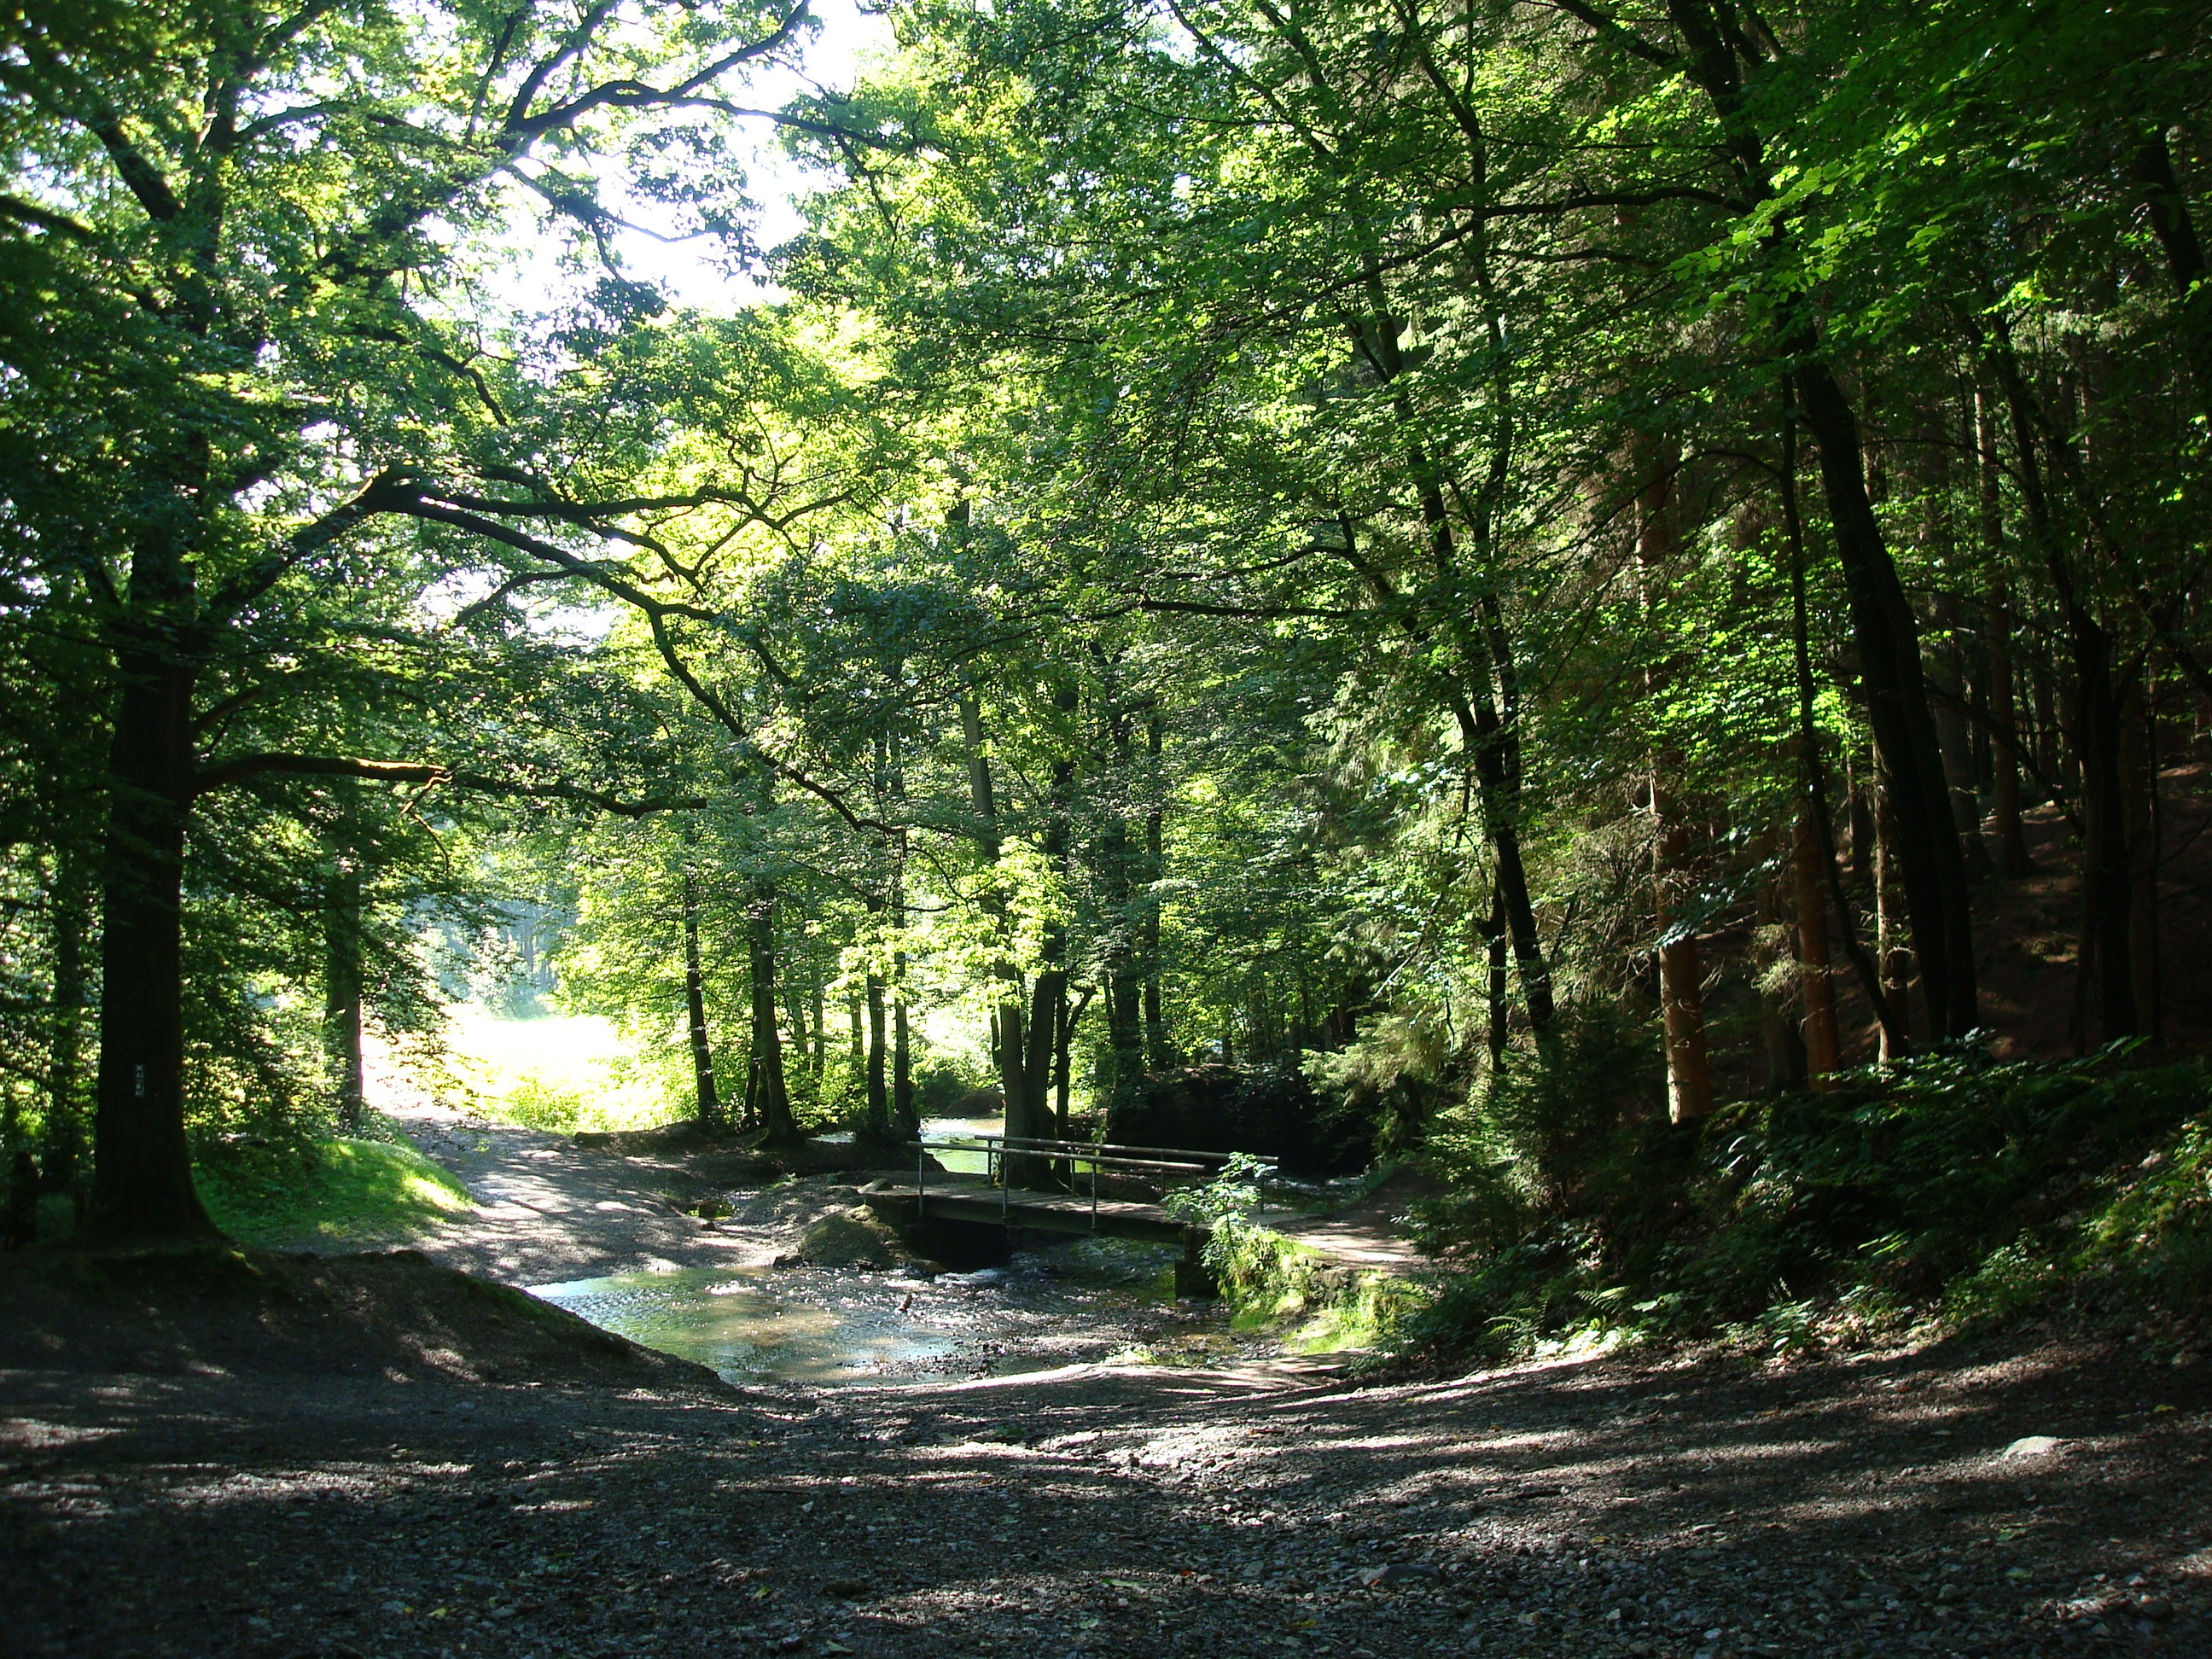
tree, nature, forest, wilderness, light, sun, trail, bridge, sunlight, leaf, green, jungle, autumn, park, trees, rainforest, deciduous, woodland, bach, habitat, mood, away, ecosystem, odenthal, old growth forest, natural environment, woody plant, temperate broadleaf and mixed forest, sch ller court